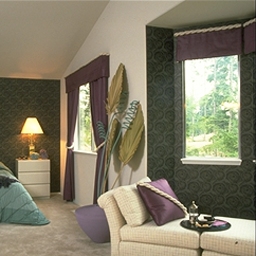
Room type: livingroom